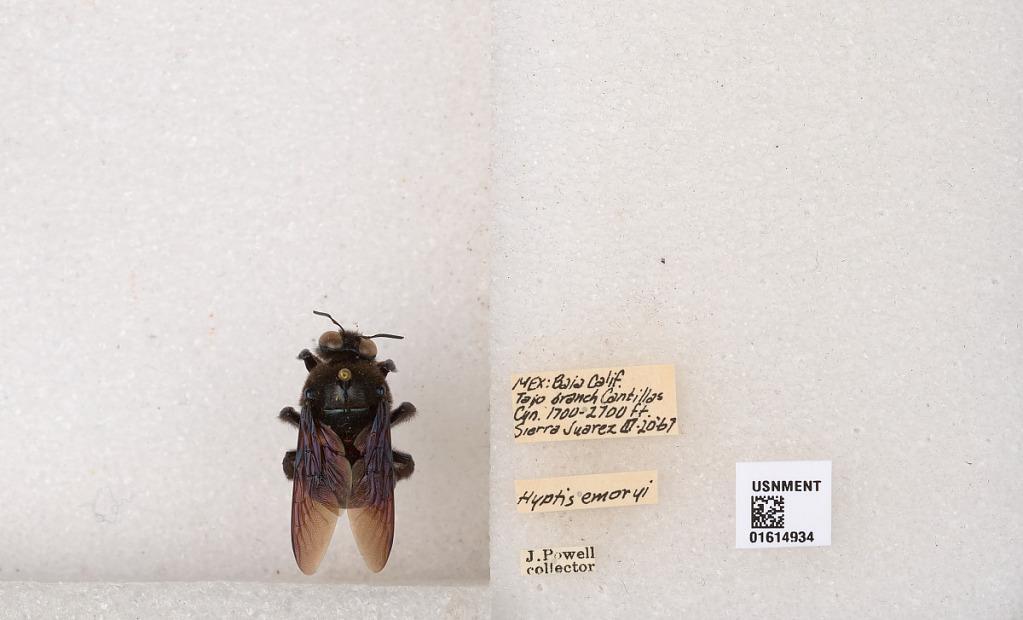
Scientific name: Xylocopa
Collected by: J. Powell
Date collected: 1967-3-20
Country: Mexico
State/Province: Baja California
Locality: Tajo branch Cantillas Canyon, Sierra Juarez